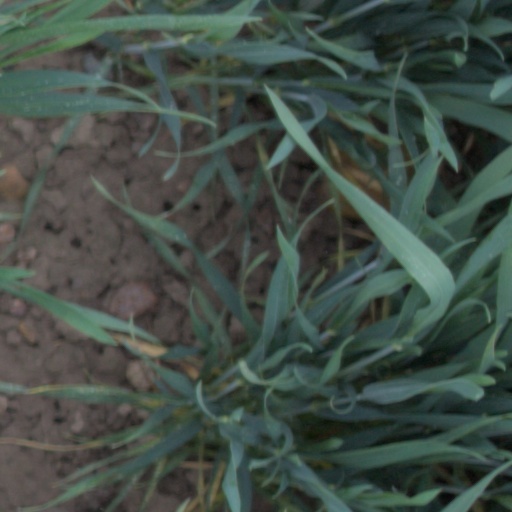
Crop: wheat